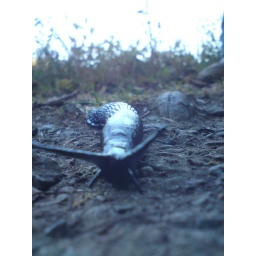
Funny fact - these are bright orange in Austria, but completely black in Sweden!